Symbolist painting

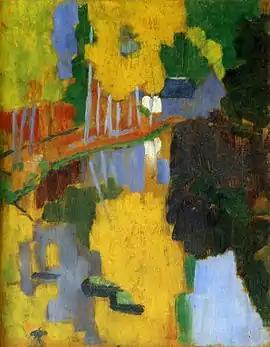
"The Talisman" (1888), by Paul Sérusier, Musée d'Orsay, Paris. This work impressed several students of the Académie Julian and marked the birth of the Nabi group

Alexandre Séon was an illustrator and decorator, the most talented of Puvis de Chavannes' disciples. He was the founder with Péladan and Antoine de la Rochefoucauld of the Salon de la Rose+Croix. In 1891 he painted a portrait of Péladan with a Babylonian appearance. One of his finest works is "Lament of Orpheus" (1896, Musée d'Orsay, Paris).